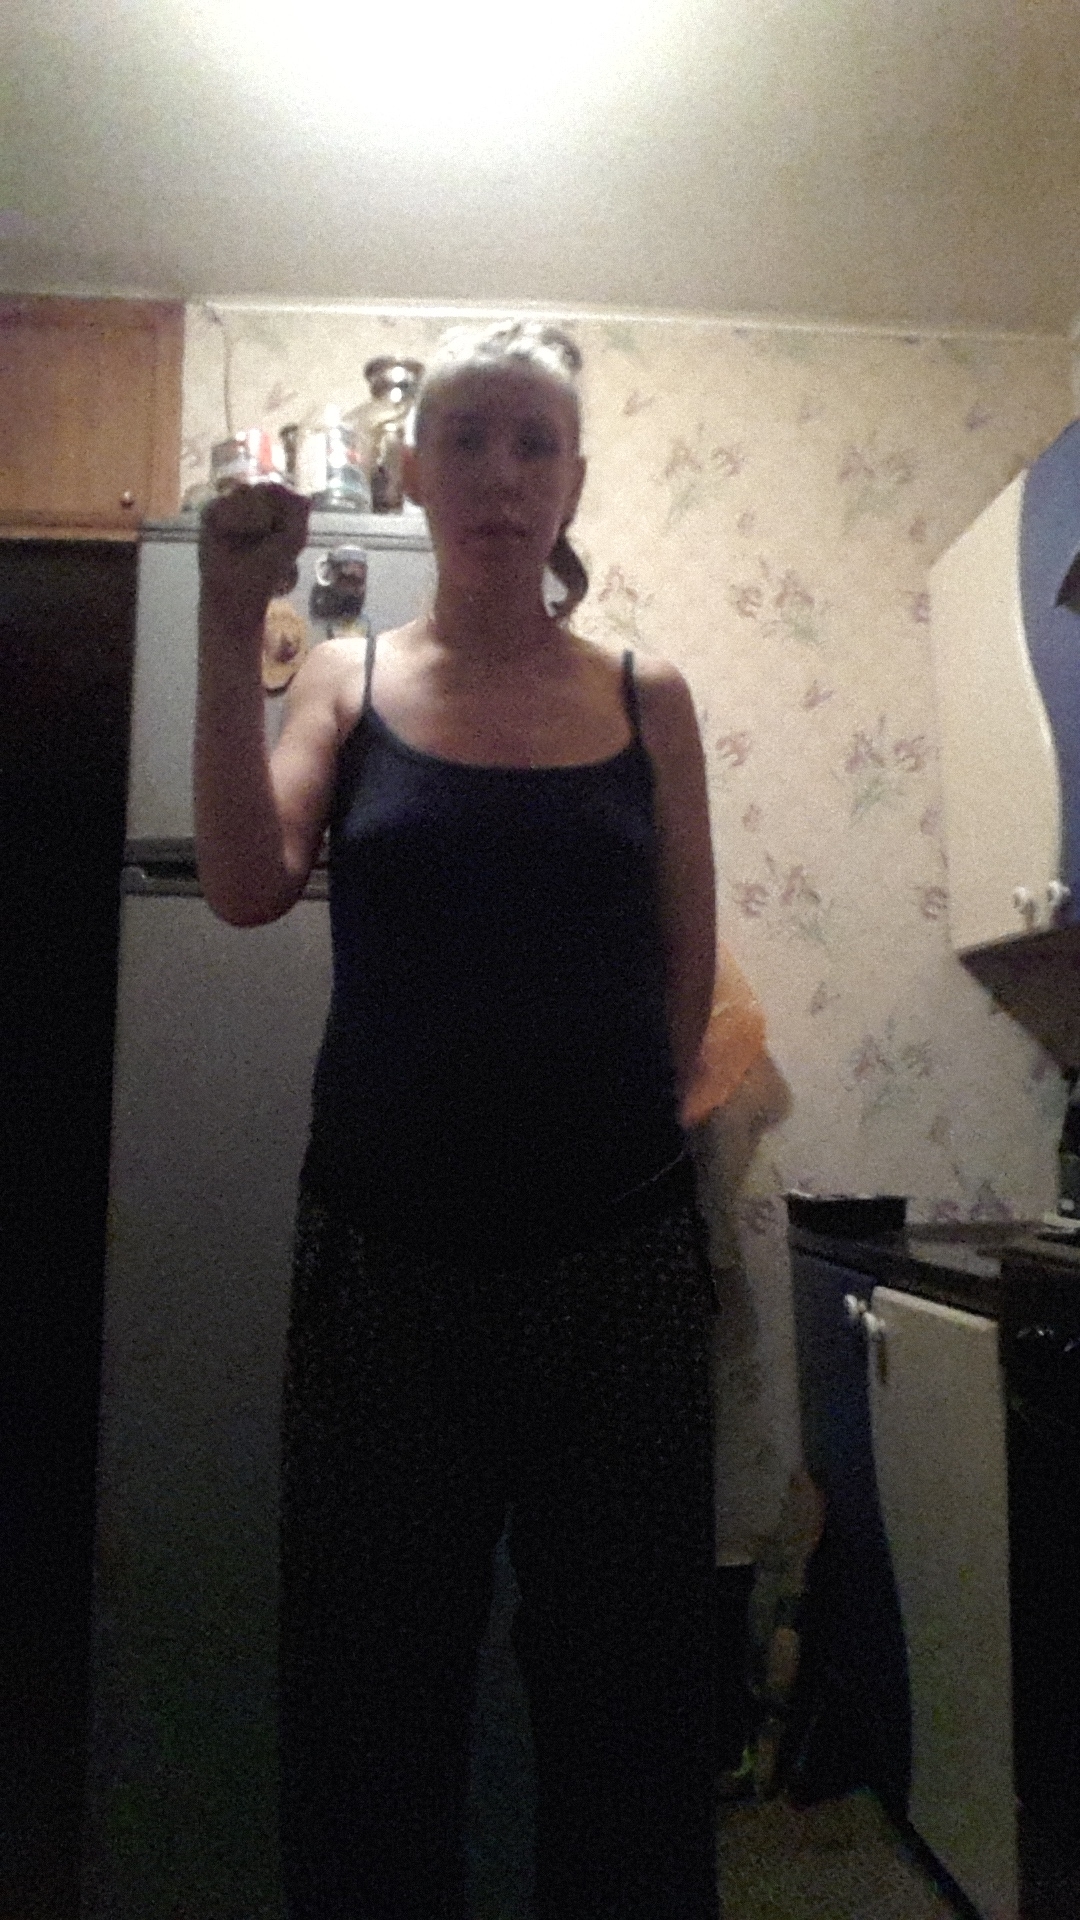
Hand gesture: fist